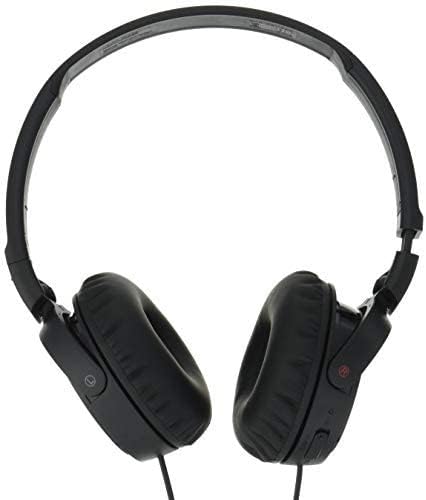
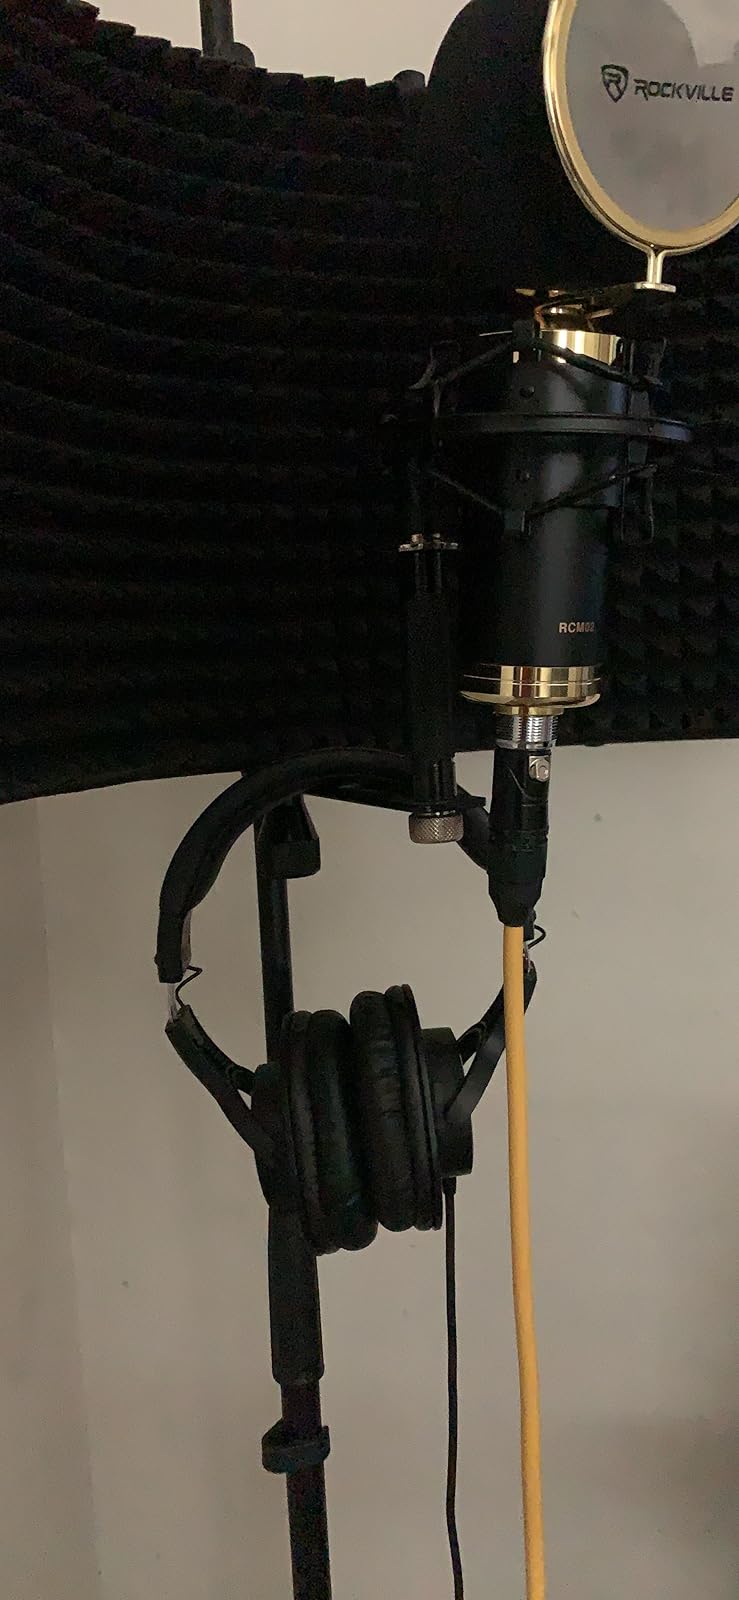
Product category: headphones
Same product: no